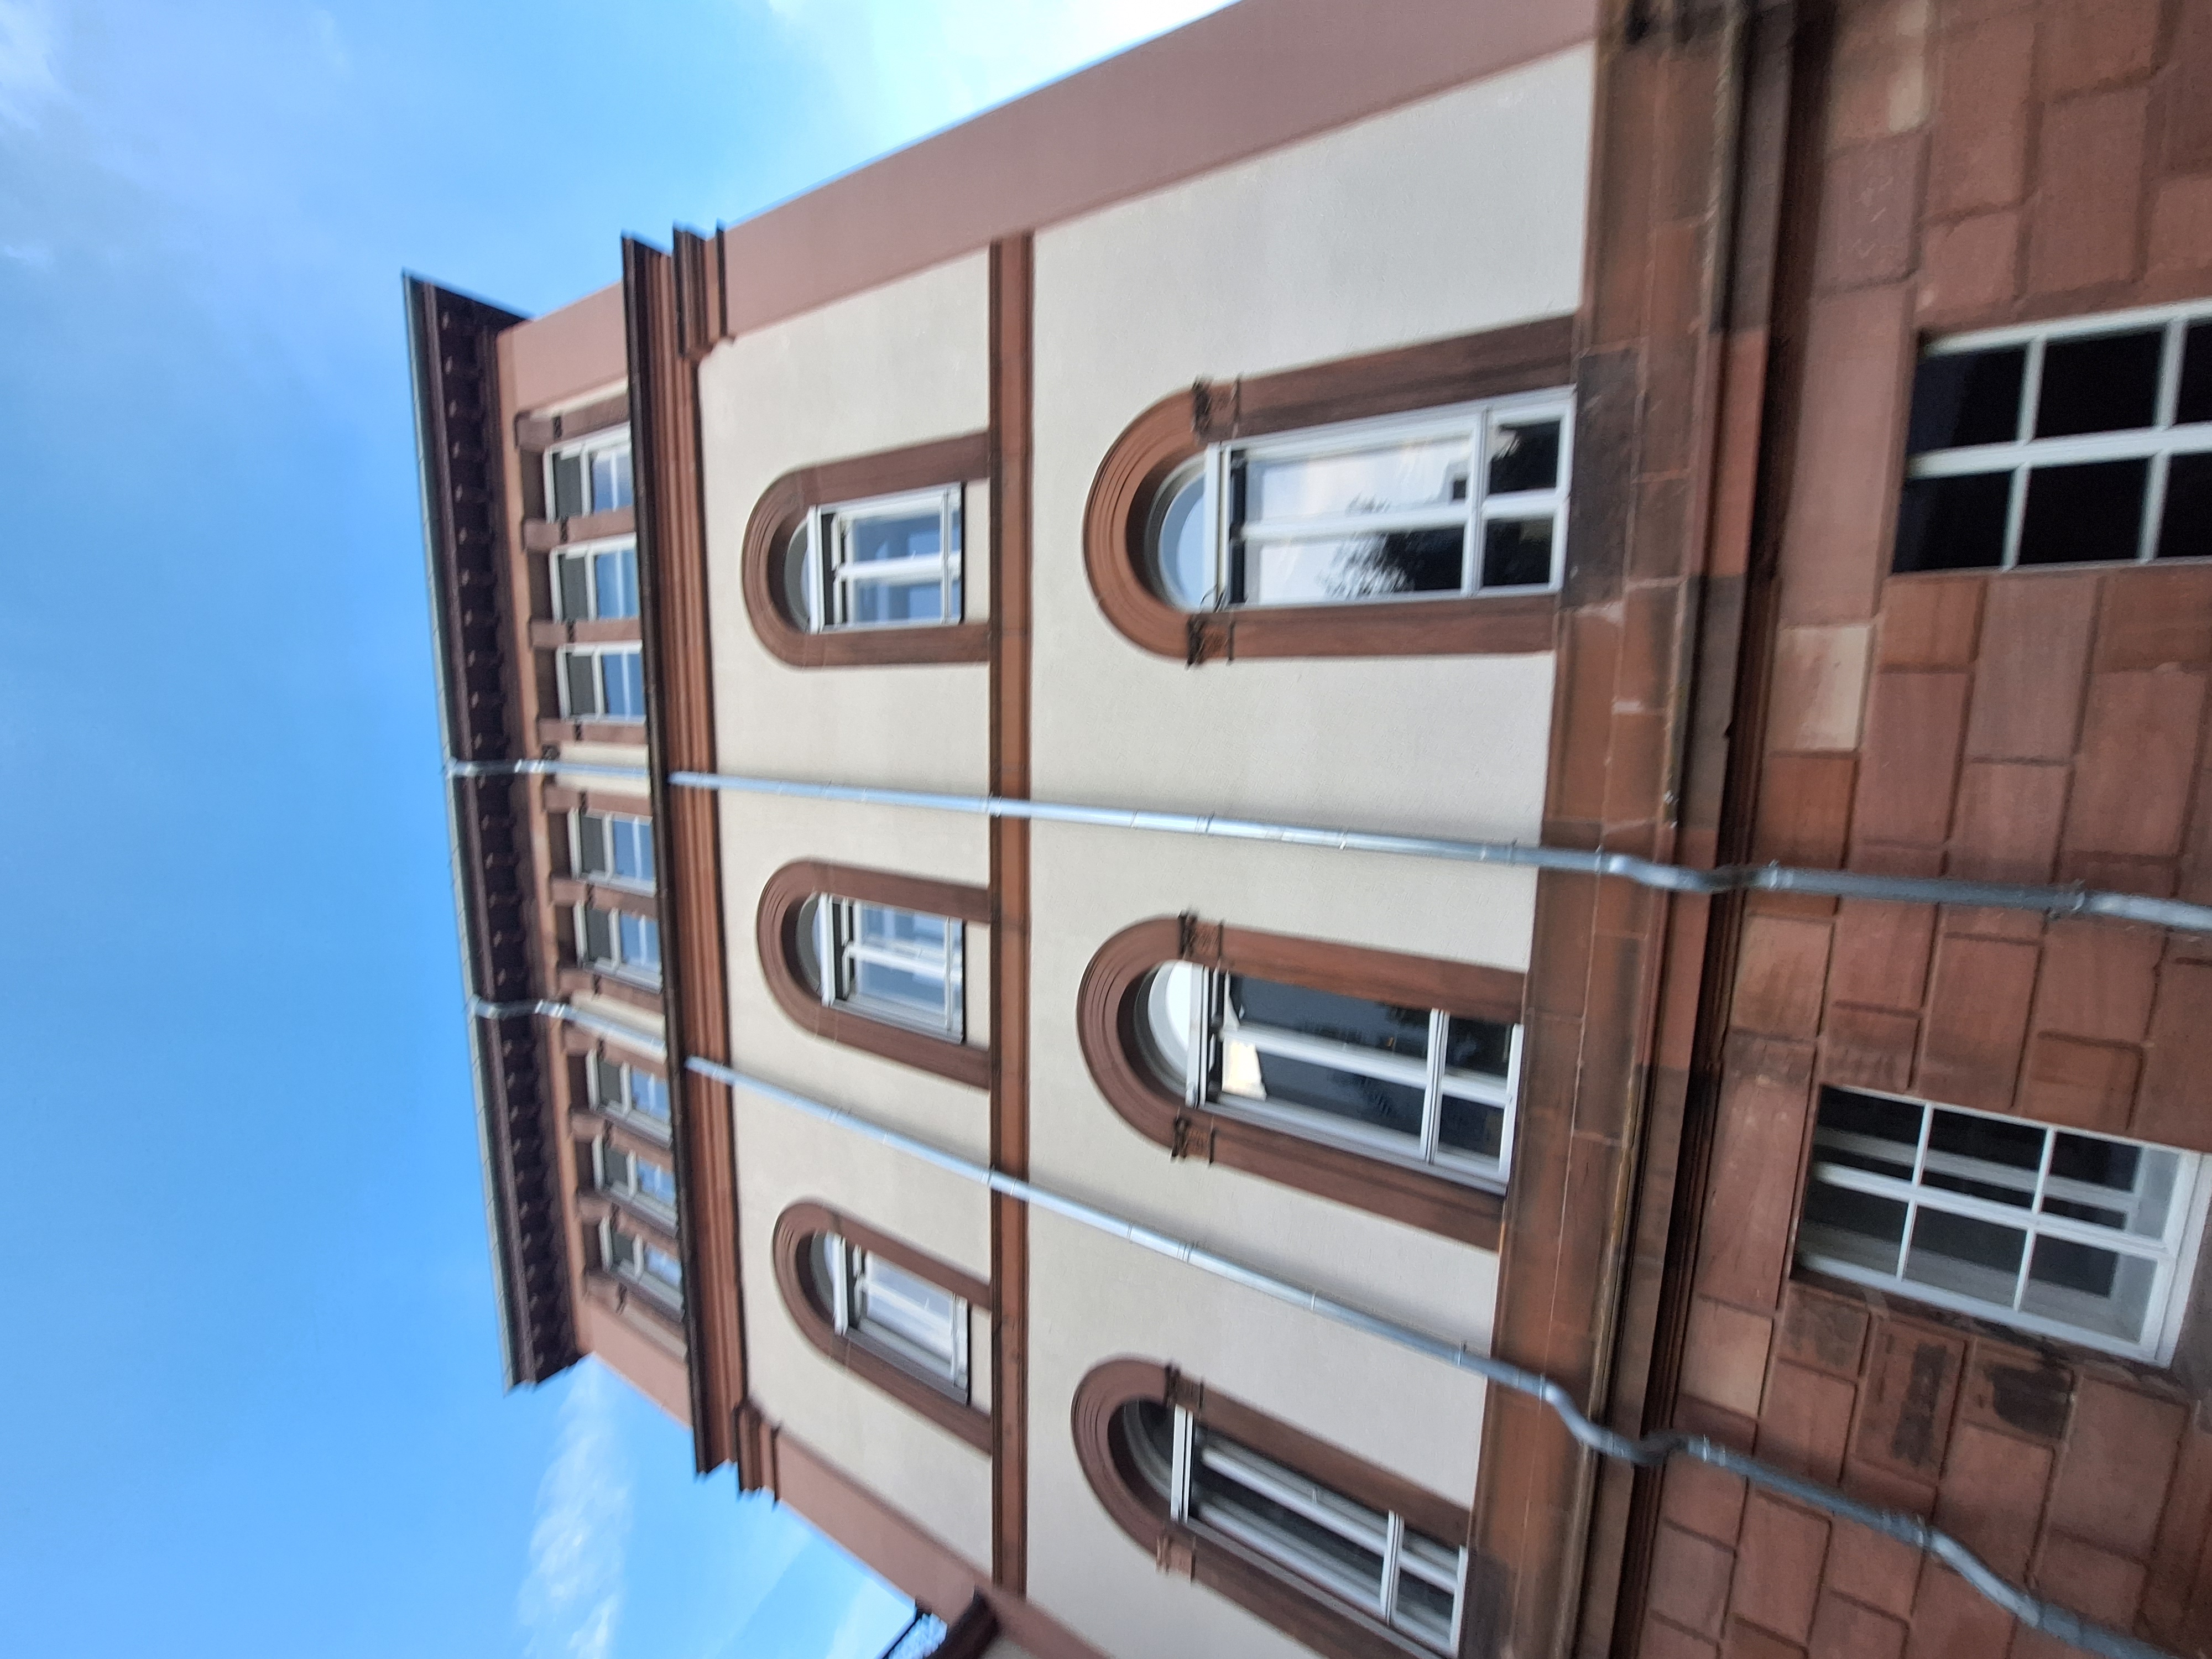
Building: Ketzerbach 63